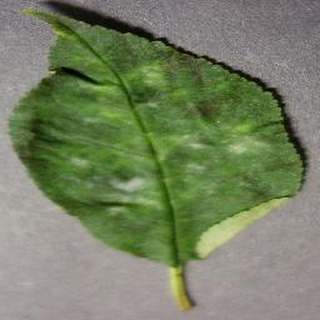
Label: cherry_powdery_mildew